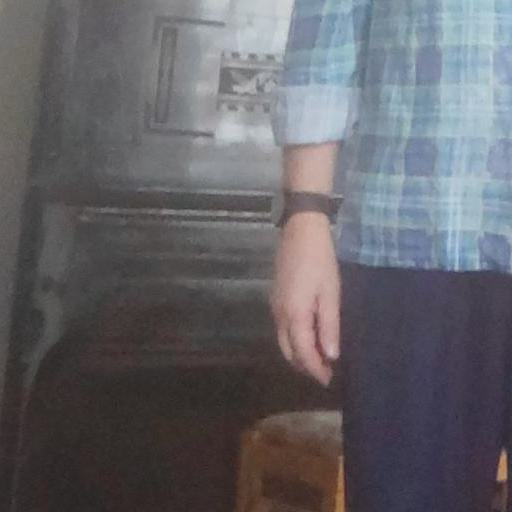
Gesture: no_gesture